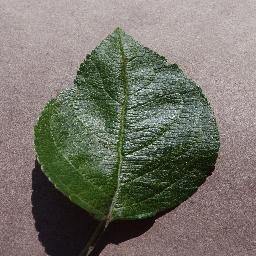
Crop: apple
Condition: healthy